Darwin's Bastards

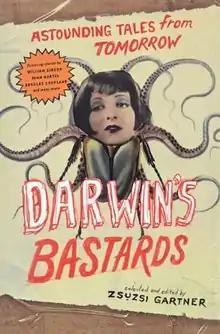
First edition Cover art by Peter Cocking

Darwin's Bastards: Astounding Tales from Tomorrow is a 2010 anthology of dystopian science fiction stories. It was edited by Zsuzsi Gartner, and published by Douglas & McIntyre. All of its stories were written by Canadians.